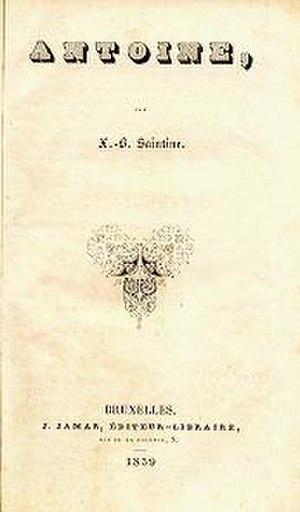
Joseph-Xavier Boniface dit Saintine, né le 10 juillet 1798 à Paris où il est mort le 21 janvier 1865 est un romancier et dramaturge français, connu en particulier pour son roman Picciola.